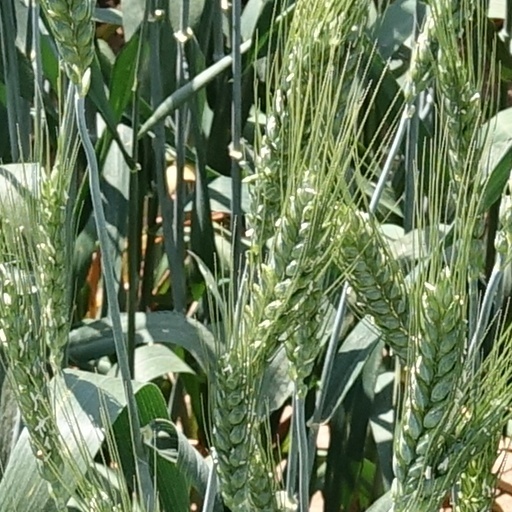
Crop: wheat